Quattlebaum–Pelletier House

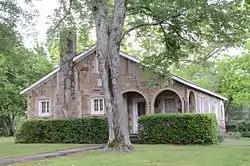

The Quattlebaum–Pelletier House is a historic house at 43 Ozark Street in Twin Groves, Arkansas. It is a single-story masonry structure, its exterior finished in a combination of fieldstone veneer and cream-colored brick. Built in 1942, it has many of the hallmarks of the work of Silas Owens Sr., a regionally prominent African-American mason, including an arcaded recessed porch, and the types of exterior materials used. Owens departed from his usually herringbone pattern for laying the stone on the walls, instead using longer and thinner sandstone in a geometric pattern.